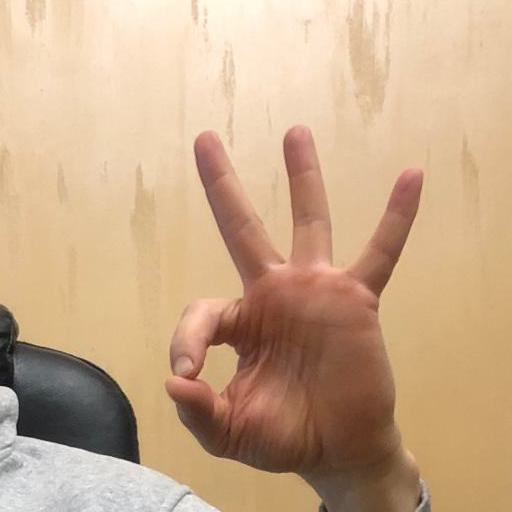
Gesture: ok